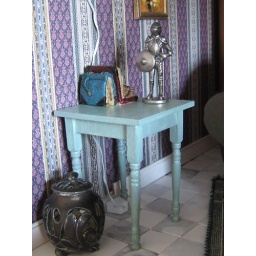
Big pot on floor by Andrea Fabrega.